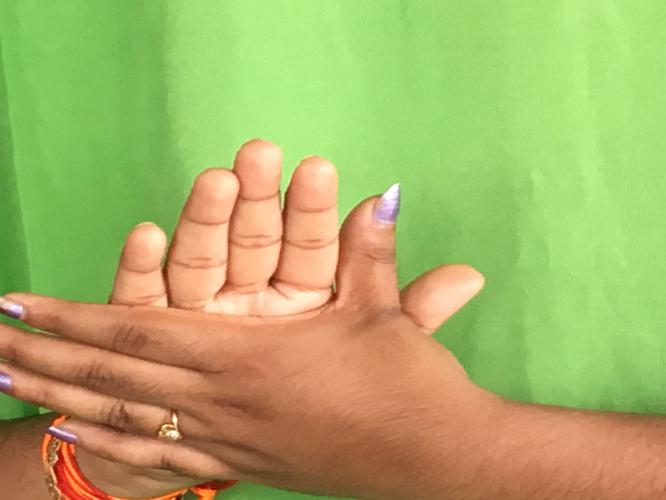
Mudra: Chakra
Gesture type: double_hand